Paula Creamer

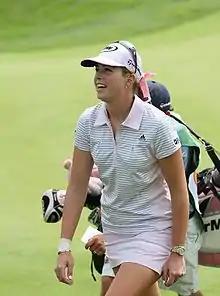
Creamer during practice round at the 2009 LPGA Championship

Paula Creamer (born August 5, 1986) is an American professional golfer on the U.S.-based LPGA Tour. As a professional, she has won 12 tournaments, including 10 LPGA Tour events. Creamer has been as high as number 2 in the Women's World Golf Rankings. She was the 2010 U.S. Women's Open champion. As of the end of the 2023 season, Creamer was 19th on the all-time LPGA career money list with earnings of $12,161,187.